Heidemarie Wieczorek-Zeul

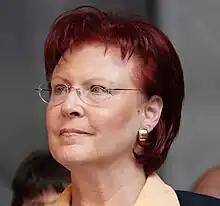
Wieczorek-Zeul in 2009

Heidemarie Wieczorek-Zeul (born 21 November 1942) is a German politician and a member of the Social Democratic Party (SPD) since 1965.